Goat Simulator 3

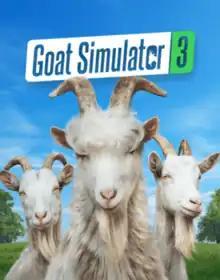

Goat Simulator 3 is an action video game and the sequel to "Goat Simulator". The game was announced by Coffee Stain Studios during Summer Game Fest and was released on November 17, 2022. The game features a four-player cooperative mode, and it is set on the fictional island of San-Angora.